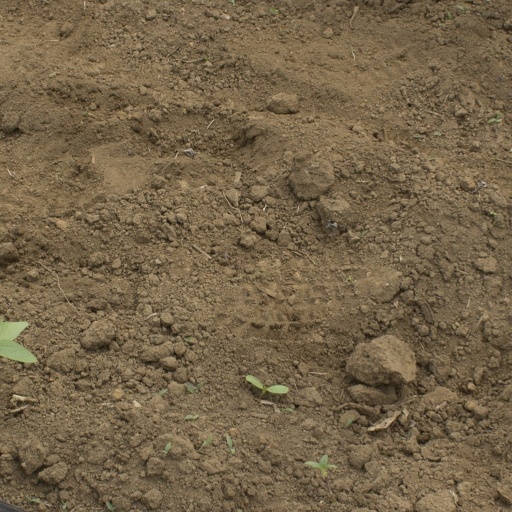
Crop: Jerusalem artichoke